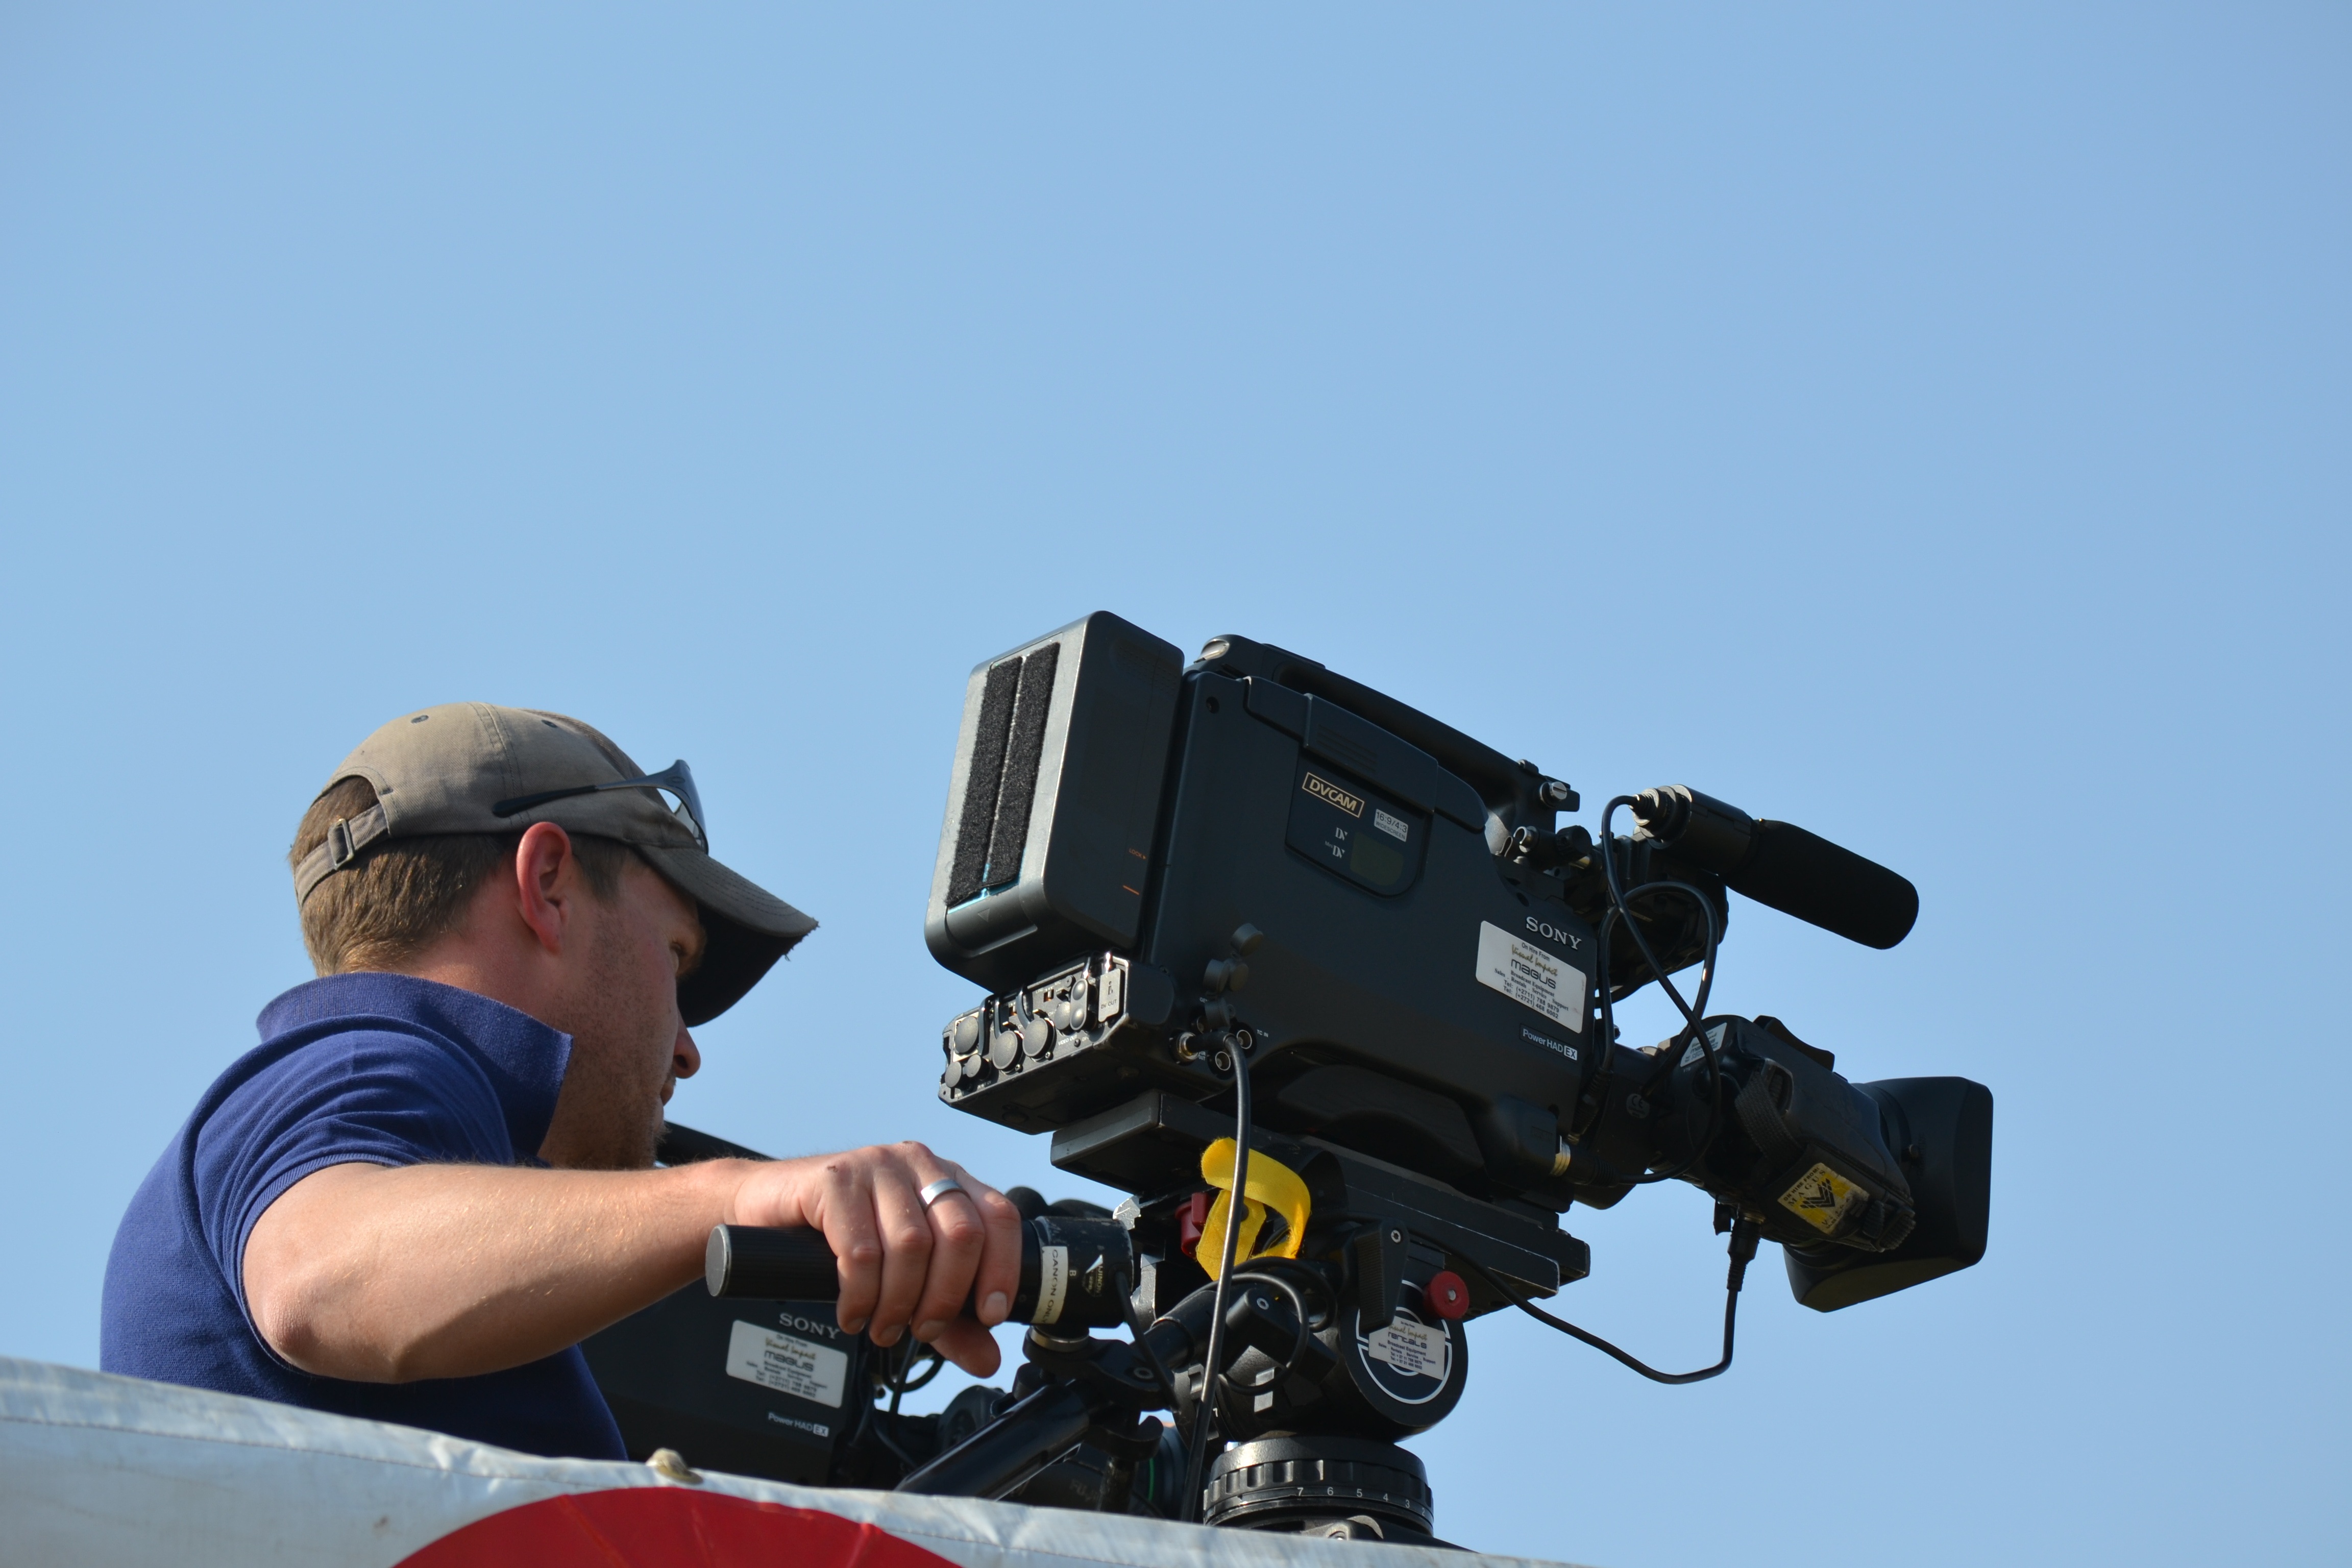
camera, military, vehicle, aviation, professional, air force, film making, atmosphere of earth, camera operator